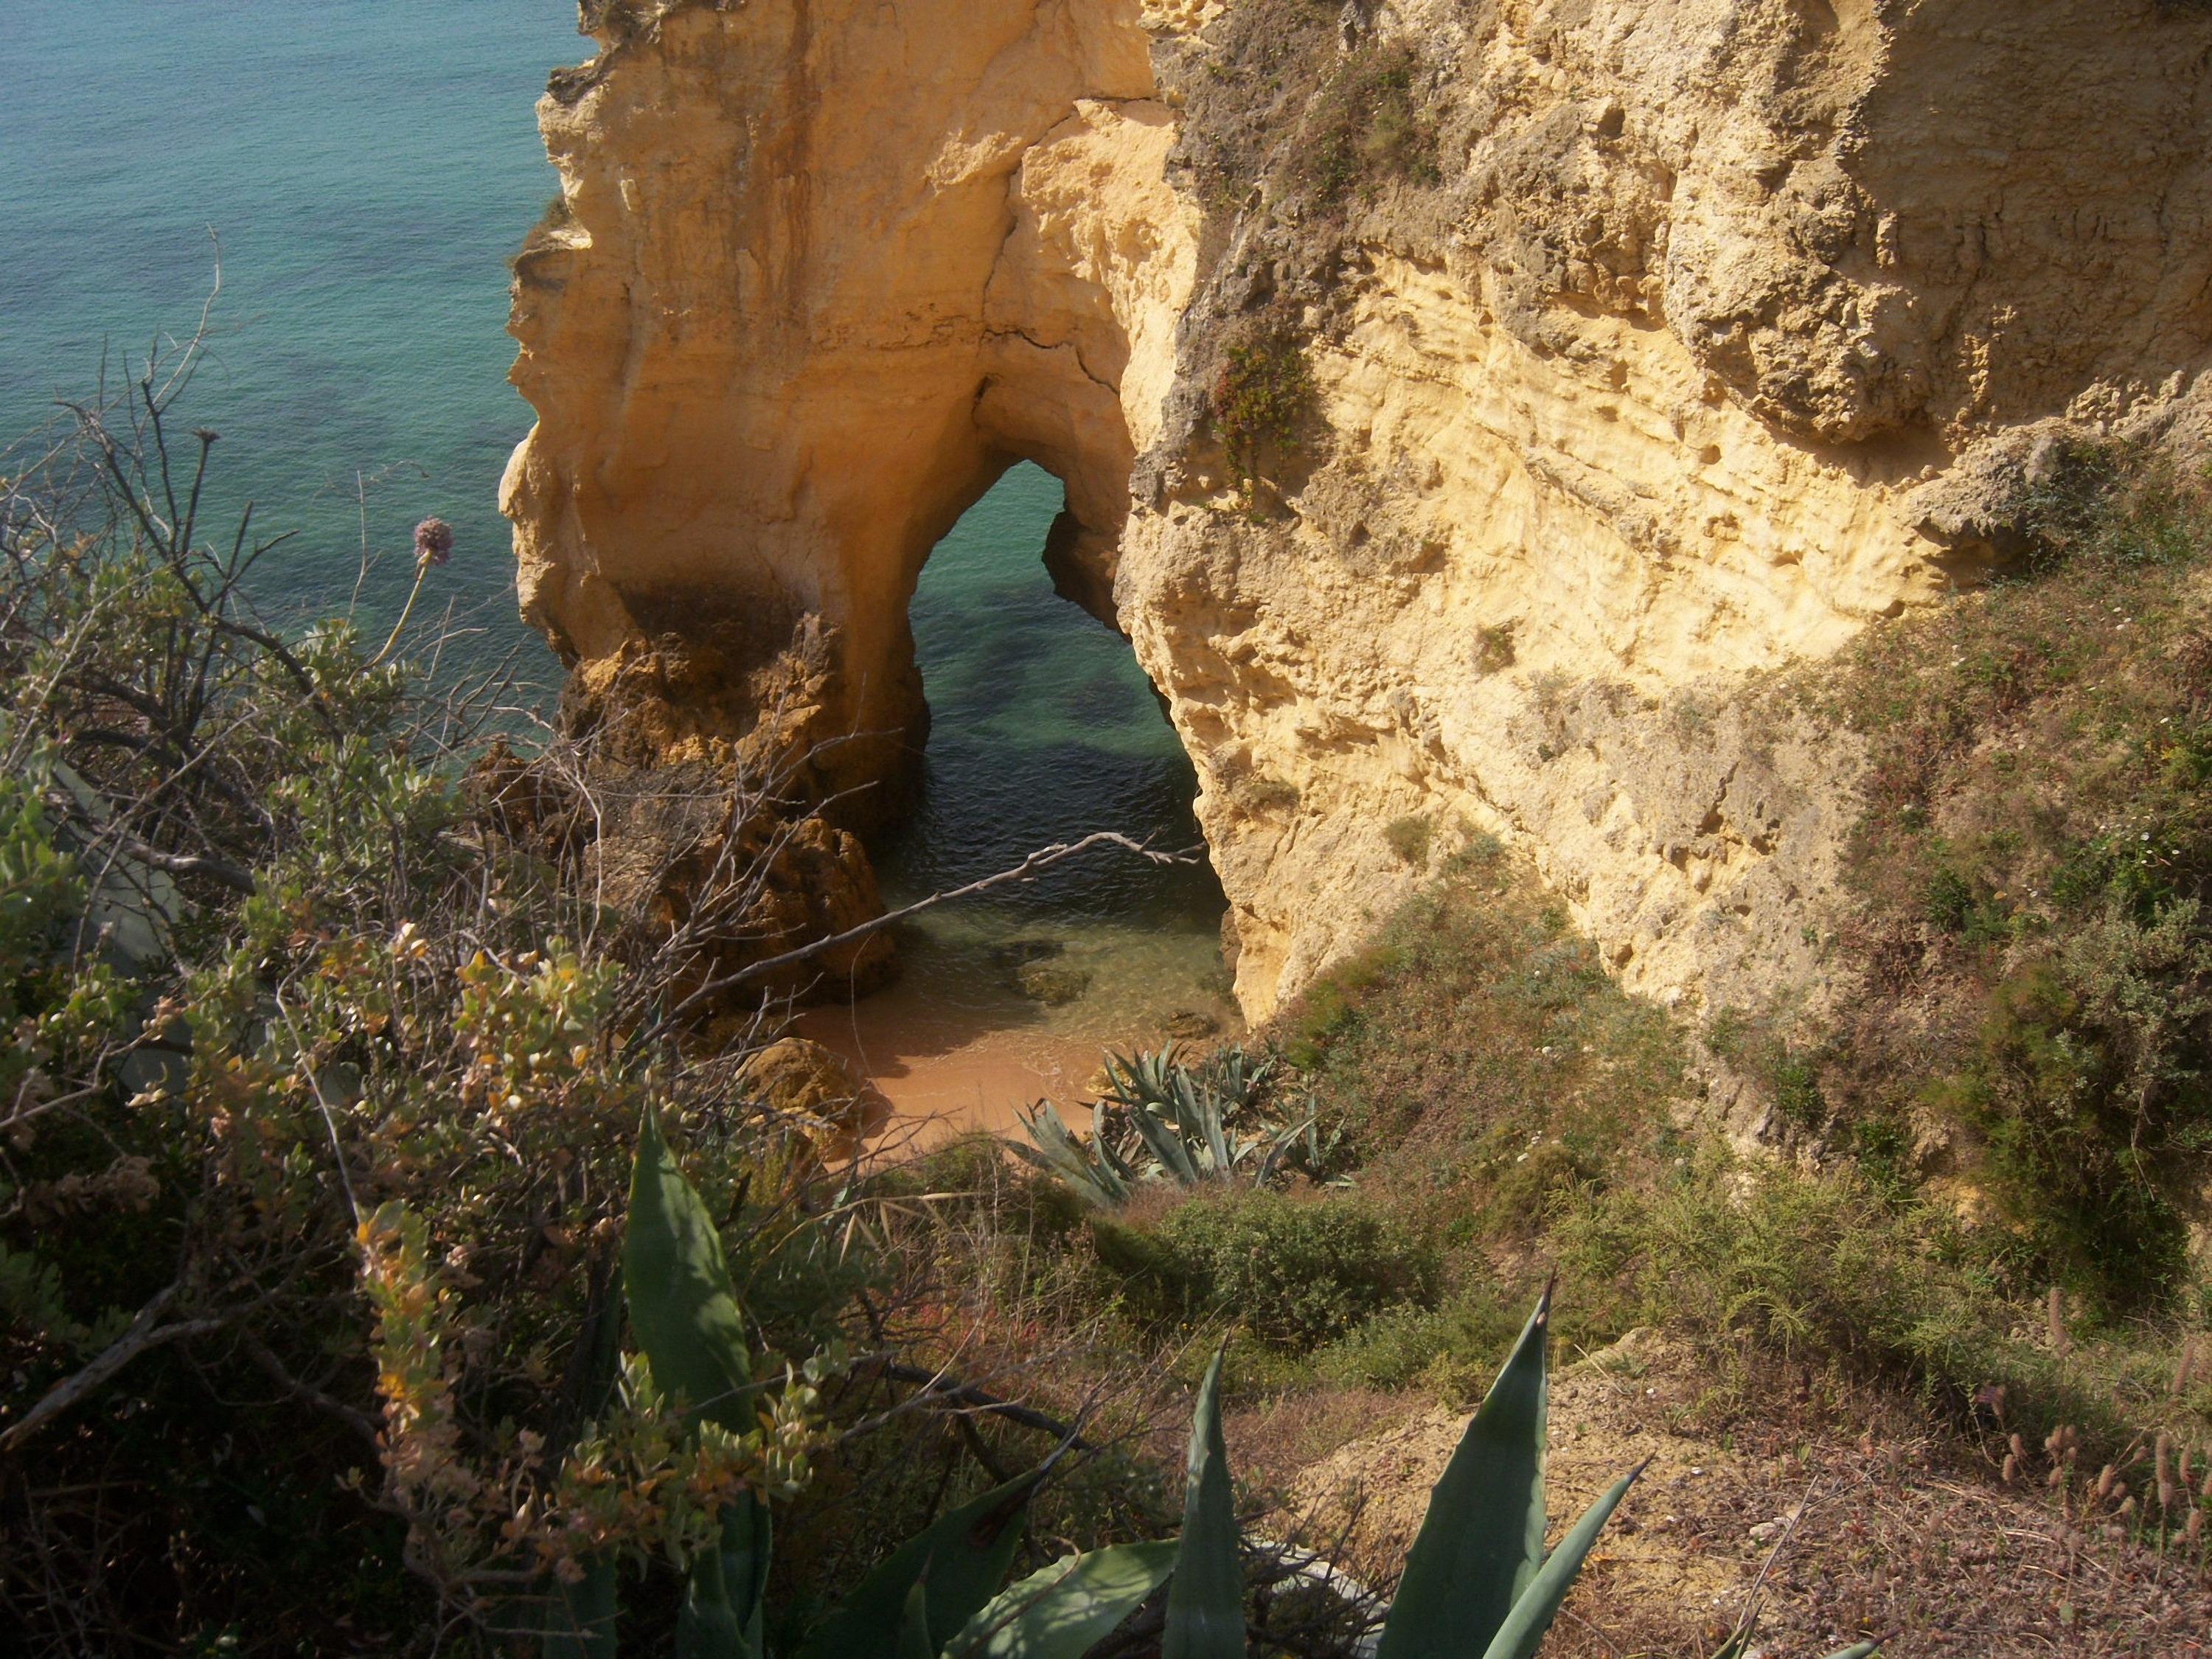
sea, rock, valley, formation, cliff, arch, canyon, terrain, geology, portugal, atlantic, algarve, wadi, landform